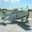
Label: airplane